COVID-19 pandemic in Puerto Rico

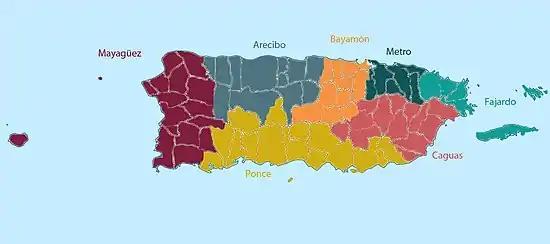
Map of PR regions defined by the PR Department of Health

The Puerto Rico Department of Health divides Puerto Rico into 7 regions each with its own epidemiologist and team.